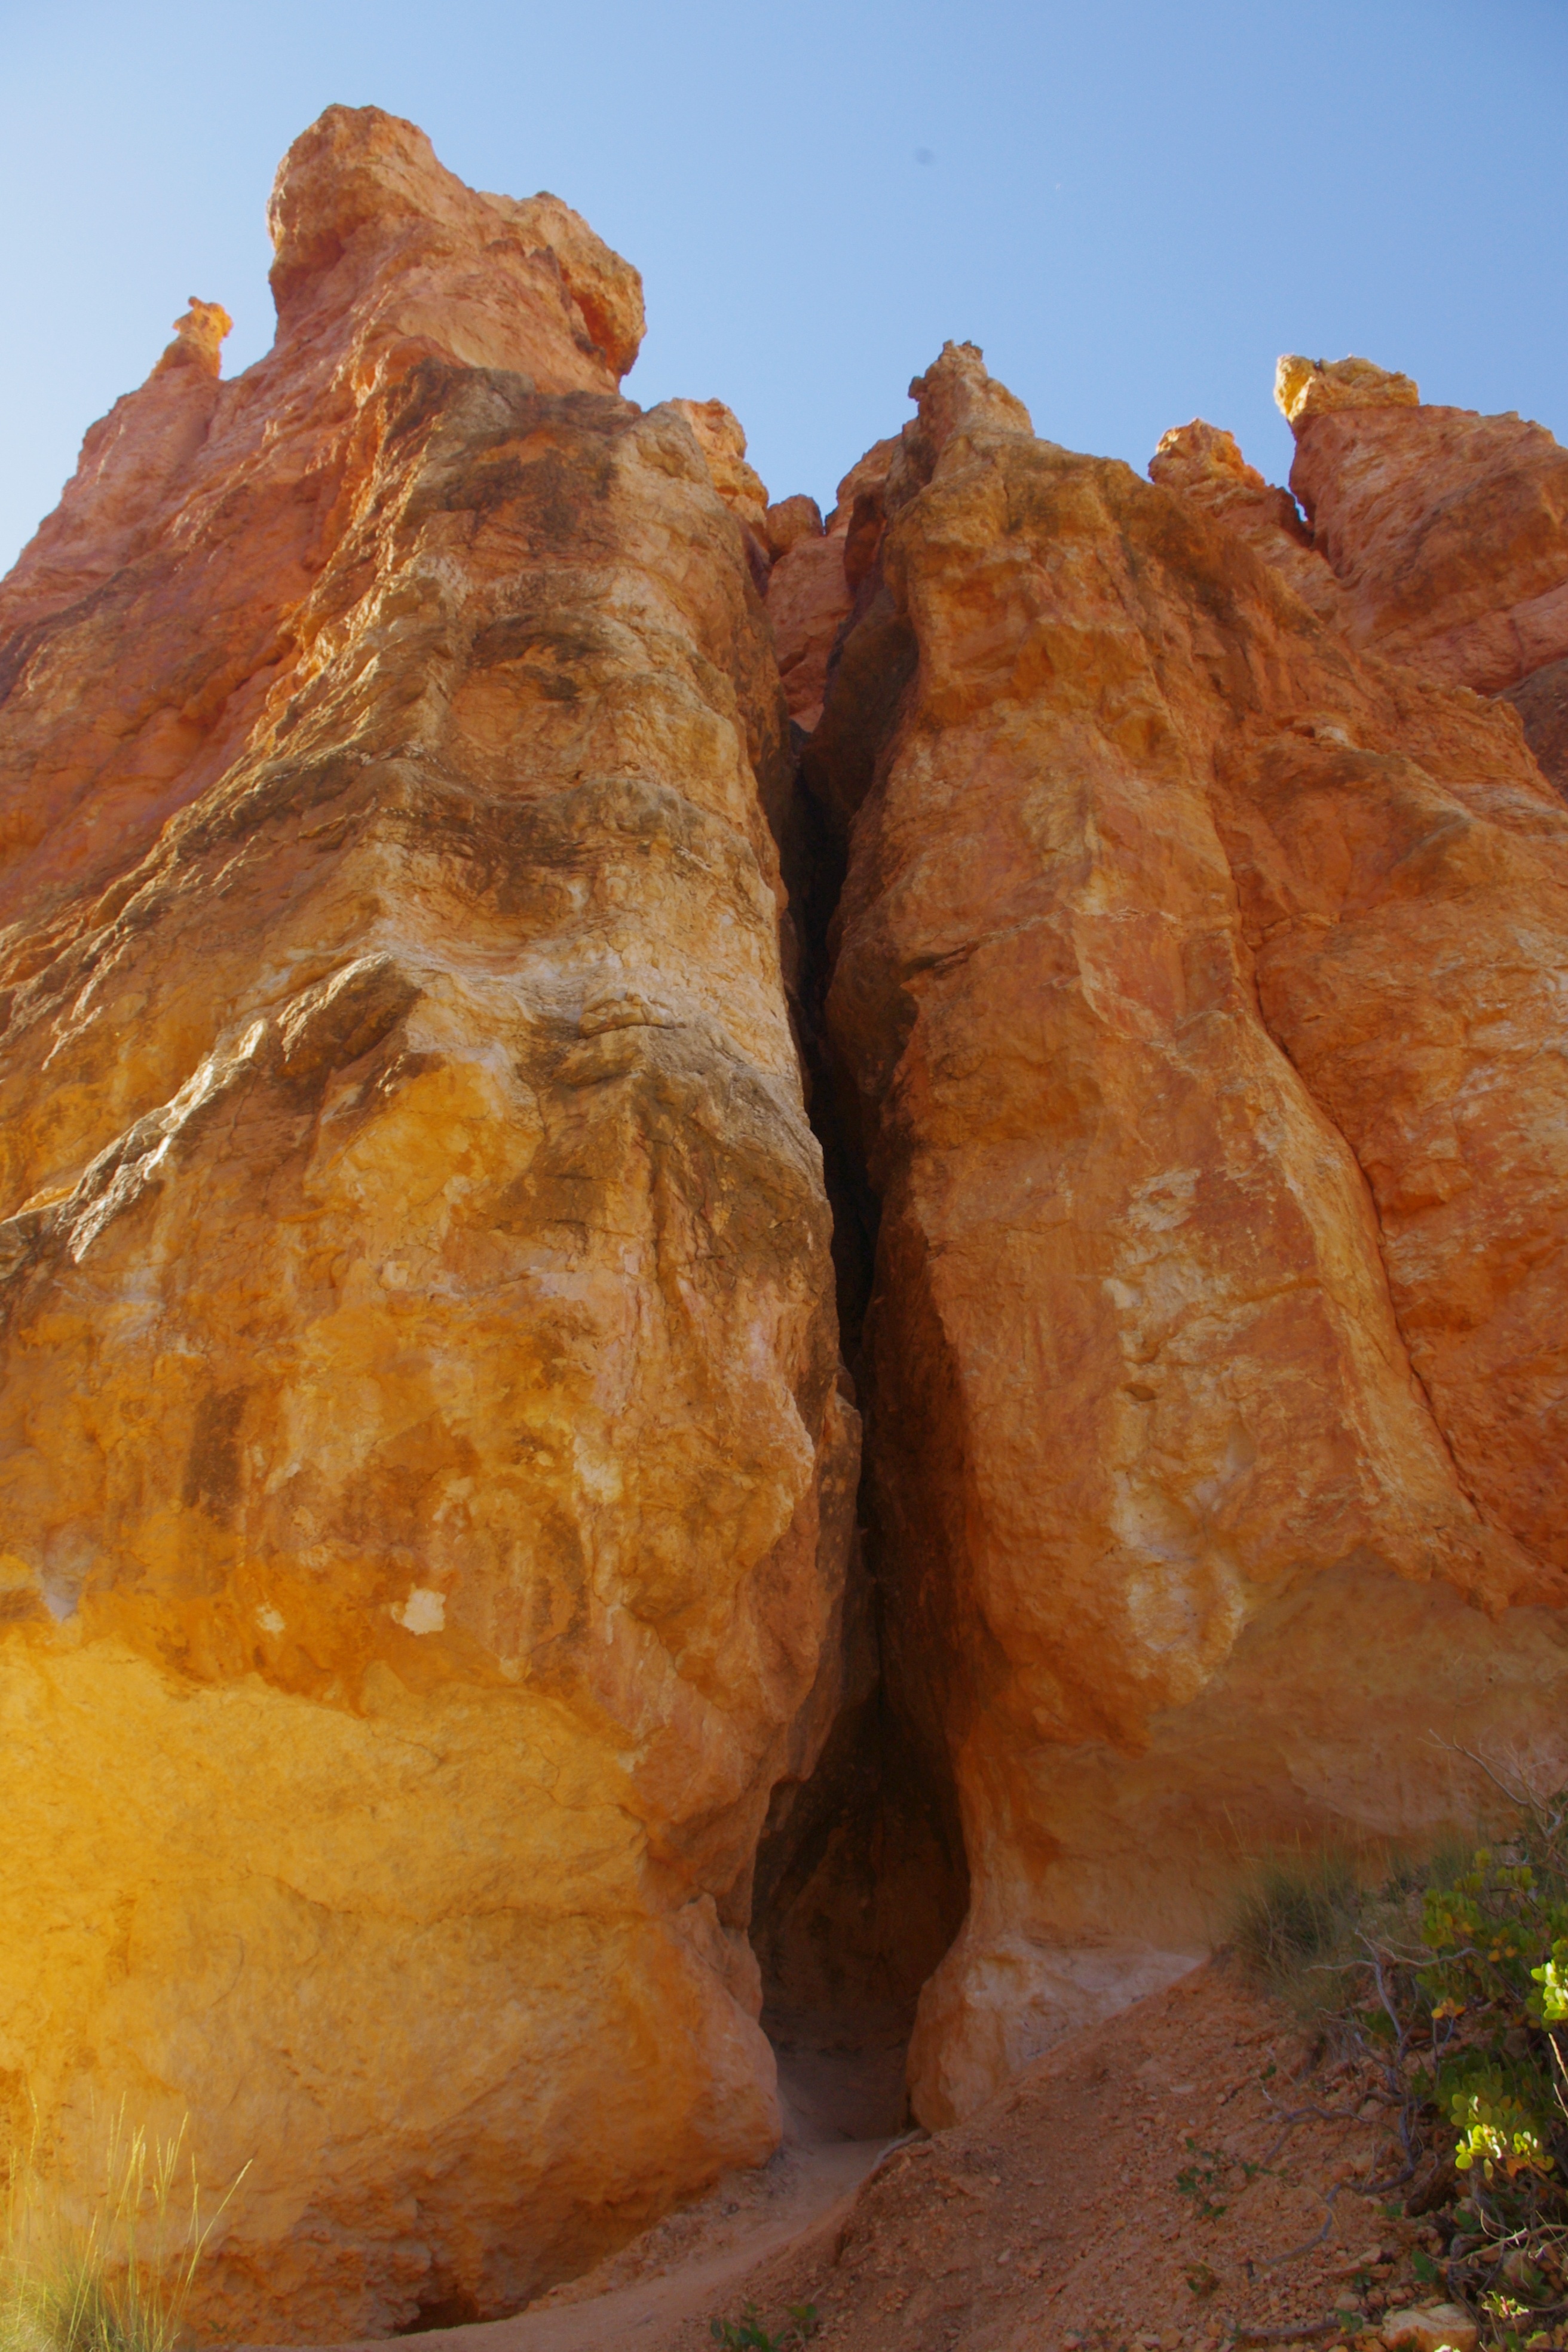
rock, sandstone, valley, formation, cliff, scenic, park, landmark, canyon, gap, bryce, national, geology, utah, badlands, boulder, southwest, wadi, landform, cleft